Command ship

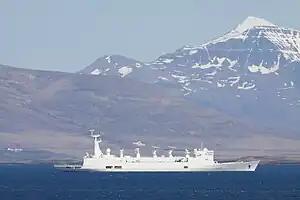
, a missile range instrumentation ship of the French Navy.

Command ships serve as the flagships of the commander of a fleet. They provide communications, office space, and accommodations for a fleet commander and their staff, and serve to coordinate fleet activities.